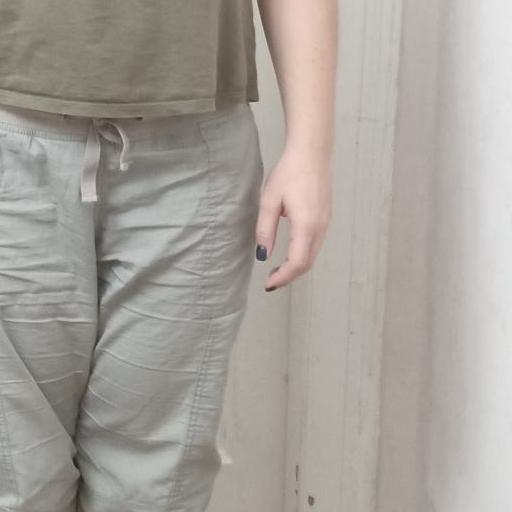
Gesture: no_gesture